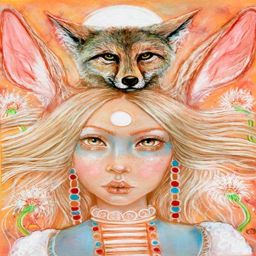
person - original 9x12 inch soft pastel painting by person .